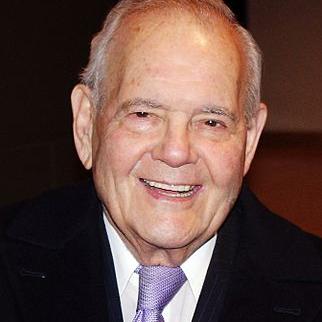
Age: 81